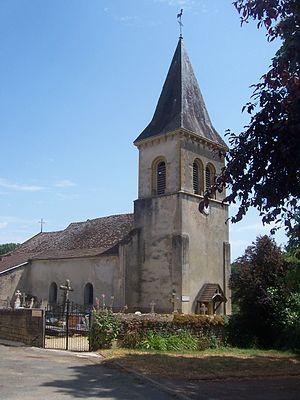
Eglise de Saint-Marcelin-de-Cray